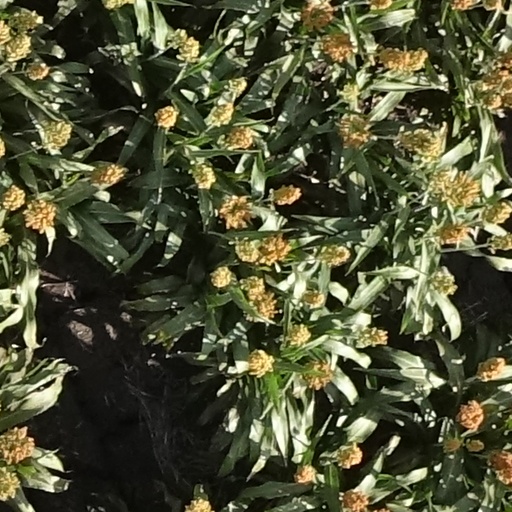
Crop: sorghum